Rotten ice

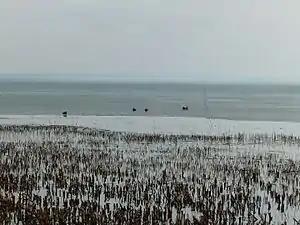
Rotten Ice Melting on Lake Balaton

Rotten ice is a loose term for ice that is melting or structurally disintegrating due to being honeycombed by liquid water, air, or contaminants trapped between the initial growth of ice crystals. It may appear transparent or splotchy grey, and it is generally found after spring or summer thaws, presenting a danger to those traveling or spending time in outdoor recreation. The increase of rotten ice vs. solid ice in the Arctic affects ocean-atmosphere heat transfer and year-to-year ice formation, as well as the lives of the Inuit, sea mammals such as walrus and polar bear, and the microorganisms that live inside the ice.